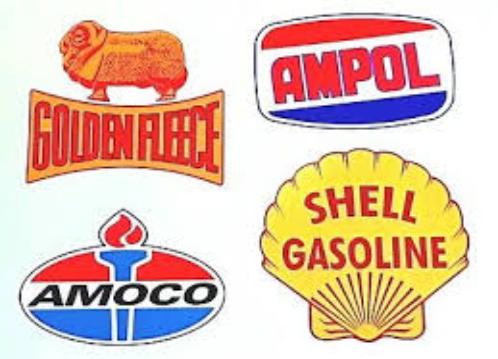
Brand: Ampol
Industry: Others